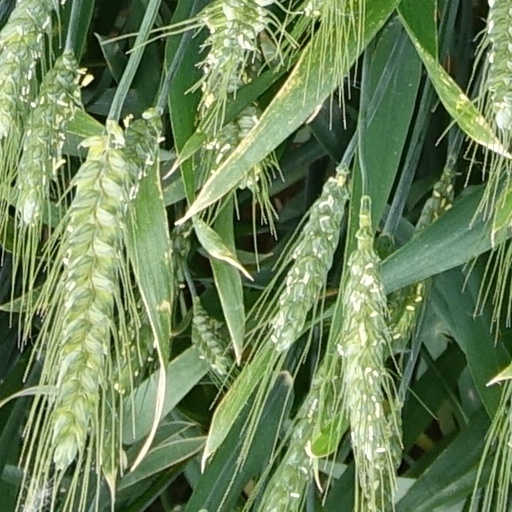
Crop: wheat